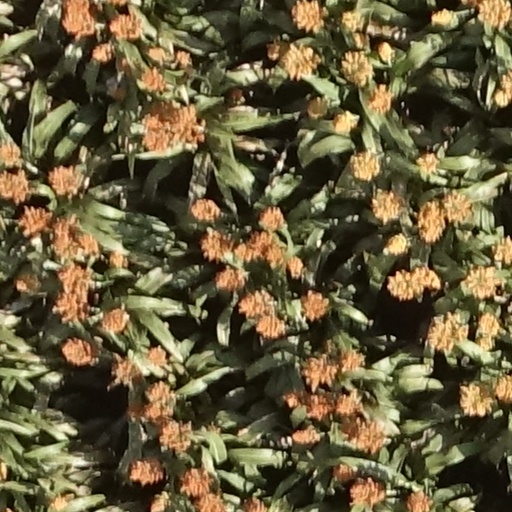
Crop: sorghum